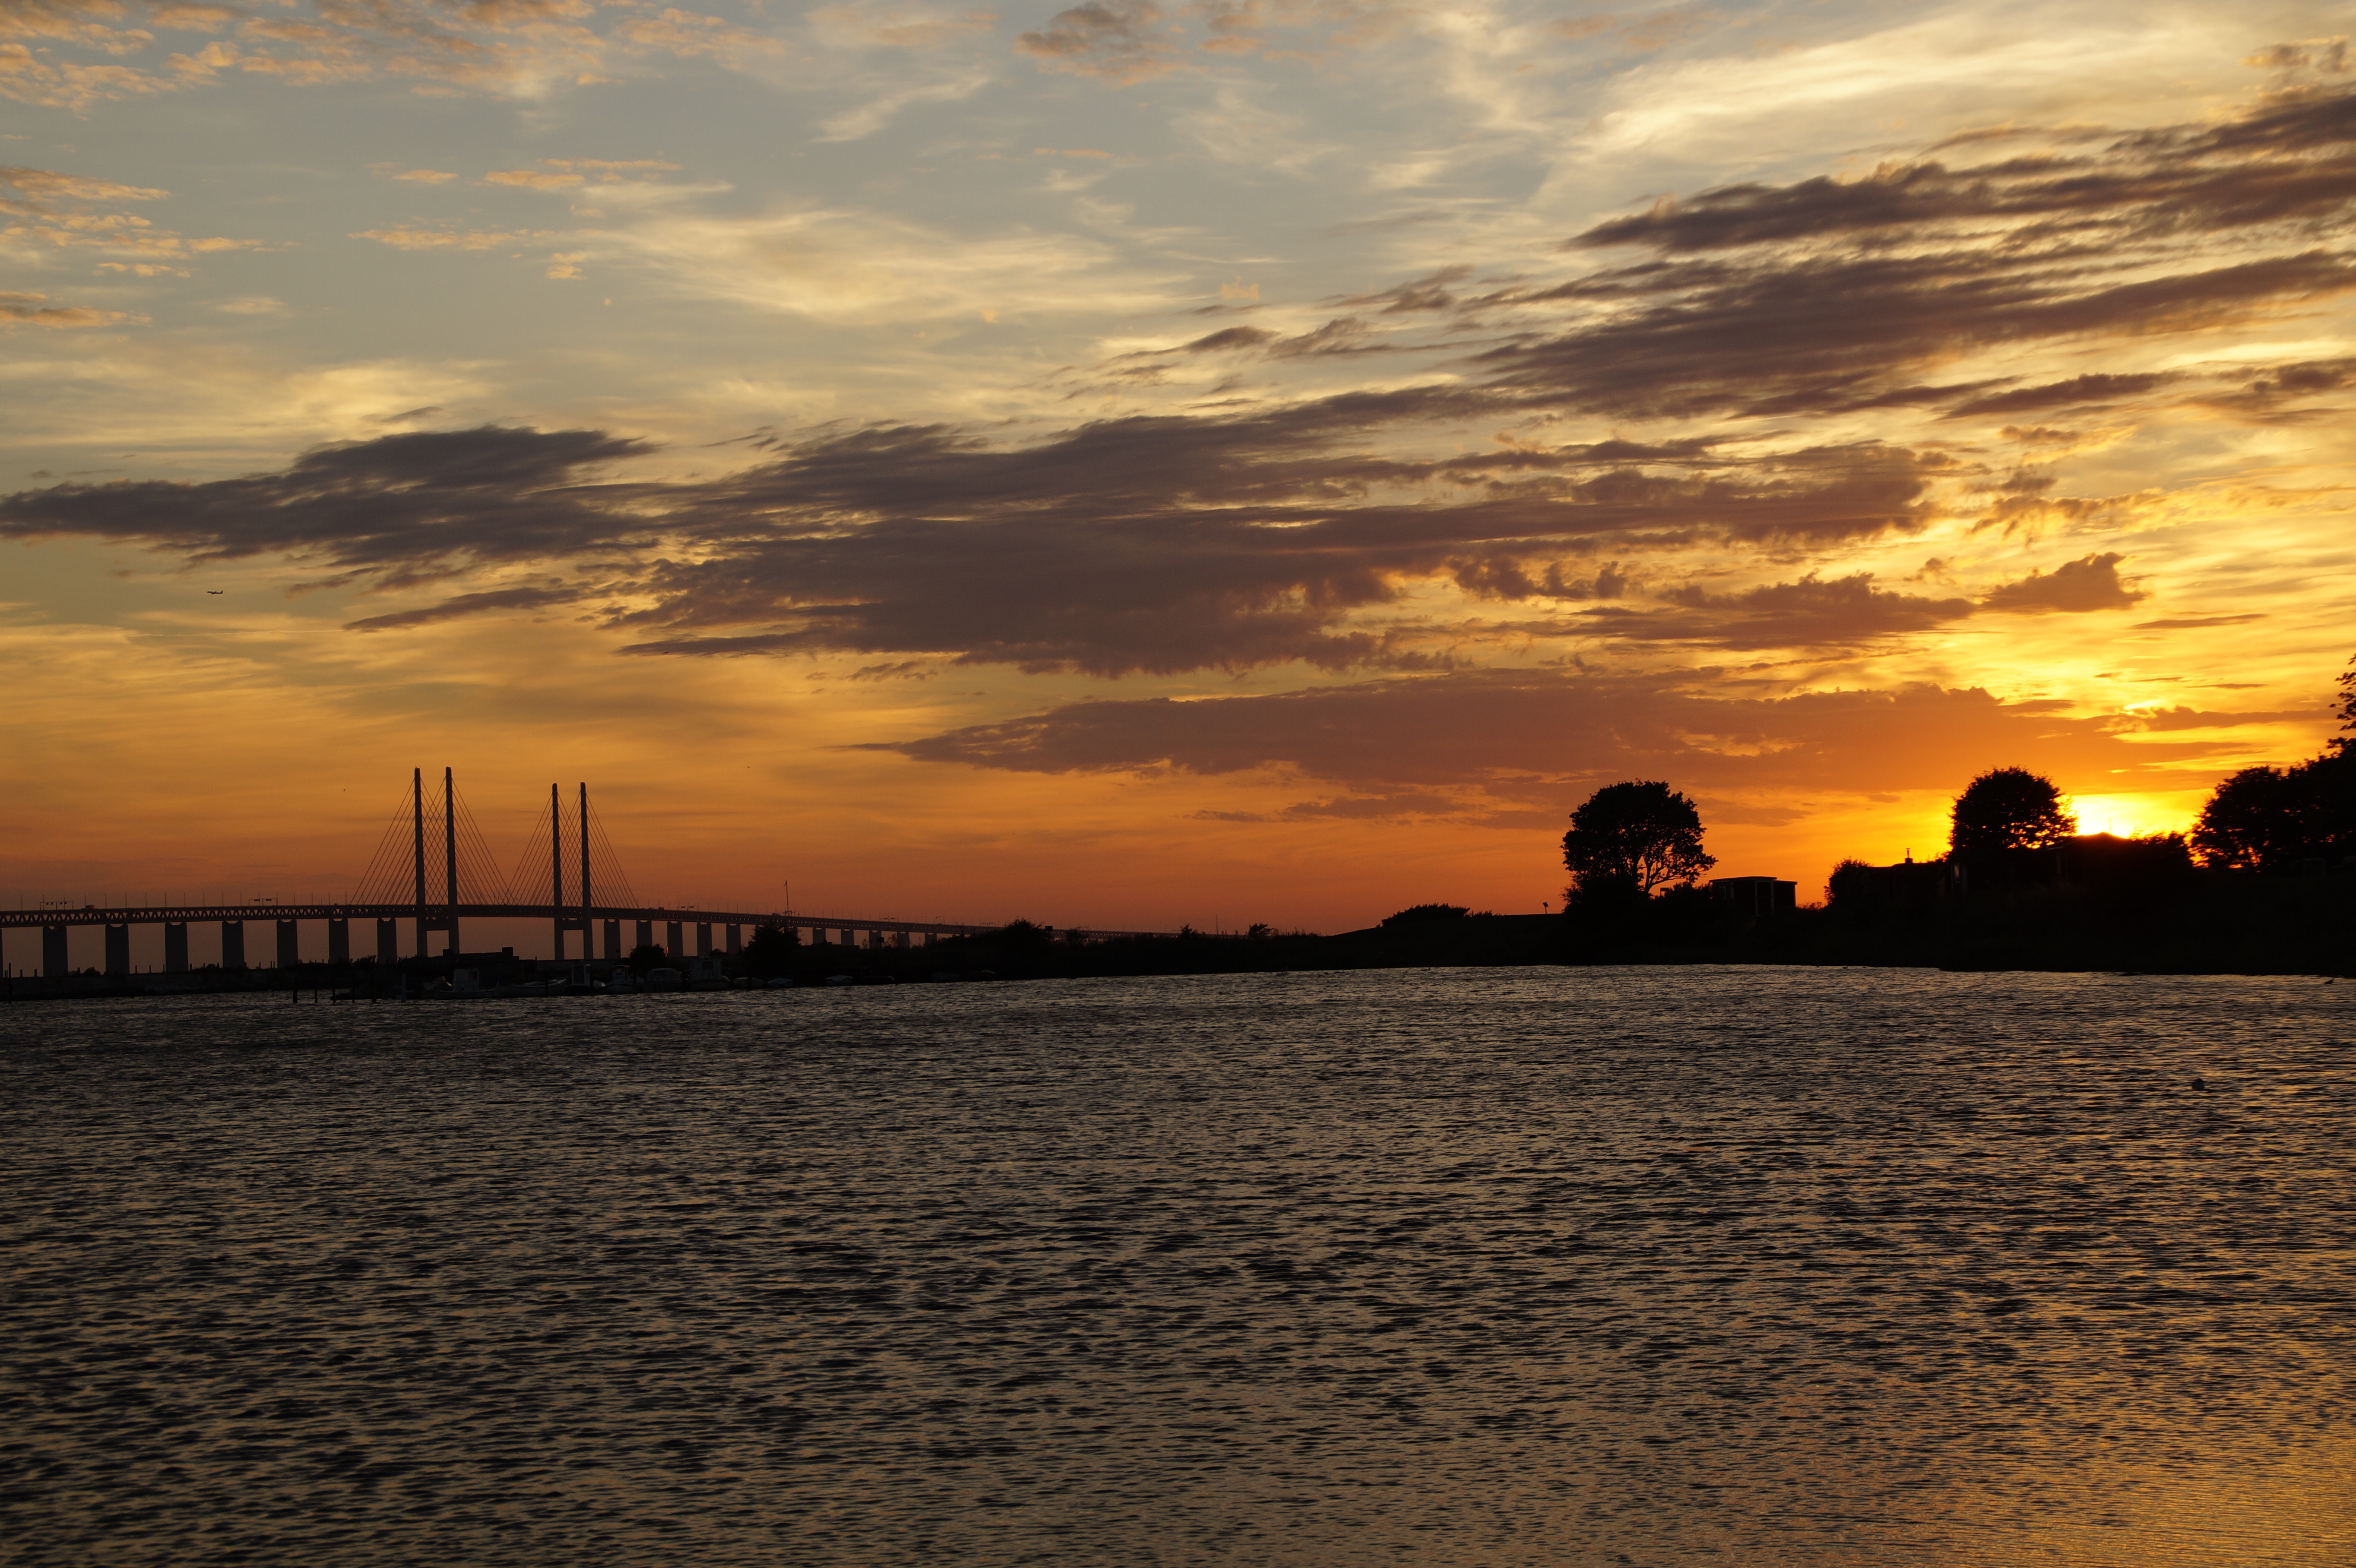
beach, sea, coast, nature, ocean, horizon, silhouette, cloud, sky, sun, sunrise, sunset, sunlight, morning, shore, wave, dawn, atmosphere, dusk, evening, reflection, bay, clouds, sweden, abendstimmung, afterglow, evening sky, malmo, oresund, oresund bridge